Augusta Déjerine-Klumpke

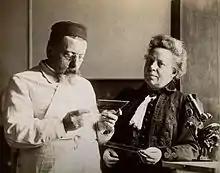

Klumpke trained at the Faculty of Medicine in Paris, while taking science classes at the Sorbonne and working at the laboratories of the Museum of Natural History. She then studied anatomy and dissection, receiving a prize for her skills. She started applying for hospital externships, for further study, but was repeatedly rejected due to her gender.